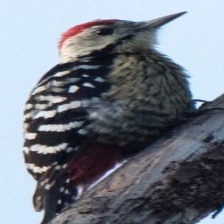
Species: DARJEELING WOODPECKER
Scientific name: DENDROCOPOS DARJELLENSIS